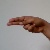
The image shows a hand gesture representing the letter 'H' in Indian Sign Language.